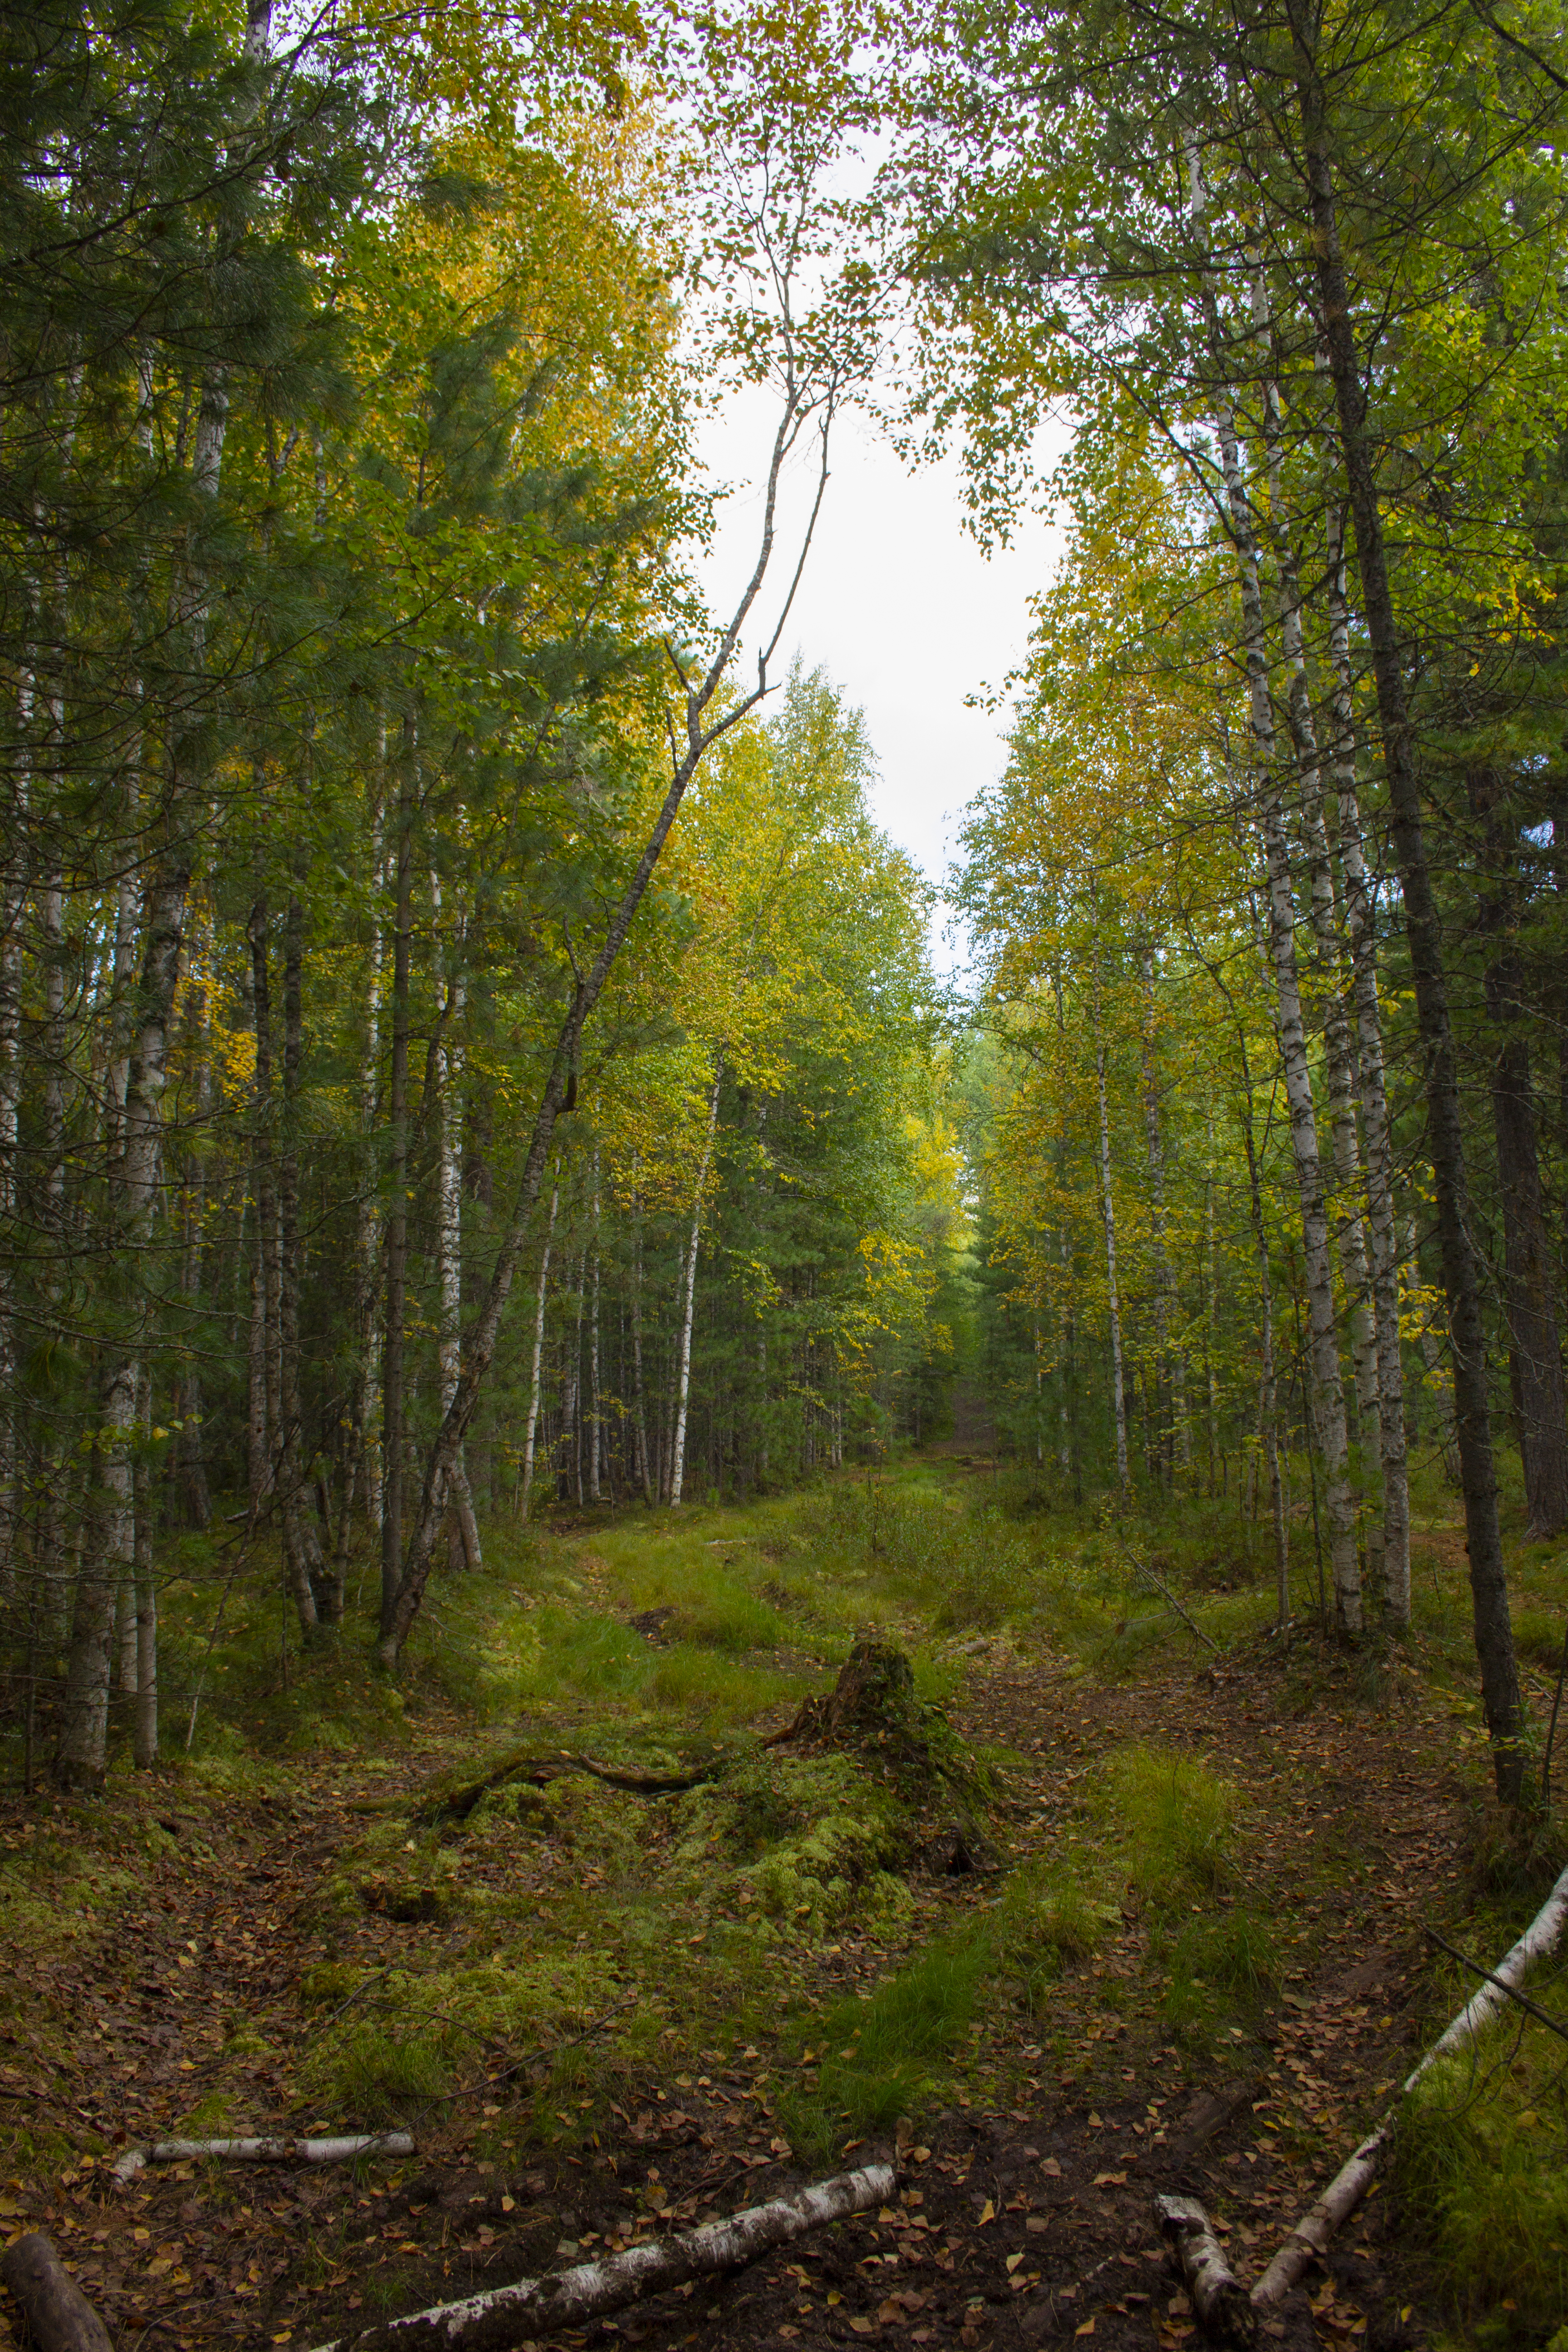
forest, autumn, nature, plant, natural landscape, terrestrial plant, wood, tree, trunk, twig, deciduous, landscape, grass, Tints and shades, sky, spruce fir forest, woodland, road, temperate broadleaf and mixed forest, trail, path, riparian forest, jungle, soil, grove, tropical and subtropical coniferous forests, Northern hardwood forest, temperate coniferous forest, old growth forest, valdivian temperate rain forest, wildlife, rainforest, dirt road, shade, groundcover